Kinderhook plates

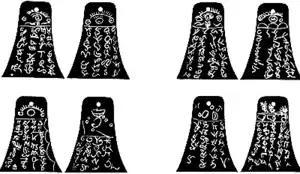
Front and back of four of the six Kinderhook plates are shown in these facsimiles, which appeared in History of the Church.

The Kinderhook plates are a set of six small, bell-shaped pieces of brass with unusual engravings, created as a hoax in 1843, surreptitiously buried and then dug up at a Native American mound near Kinderhook, Illinois, United States. The plates were forged by three men from Kinderhook as part of a plan to discredit Latter Day Saint movement founder Joseph Smith. According to Mormonism, the Book of Mormon is a record of the ancient Judeo-Semitic inhabitants of the Americas, originally translated by Smith from golden plates engraved in the language of reformed Egyptian.